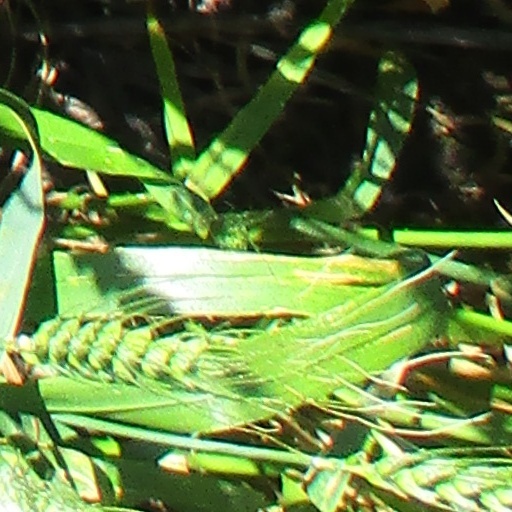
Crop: wheat